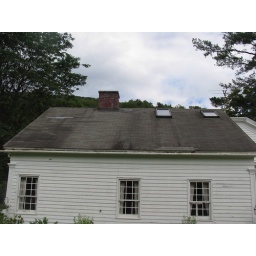
Noticeable roof damage of SG House the skylights are over the Master bath